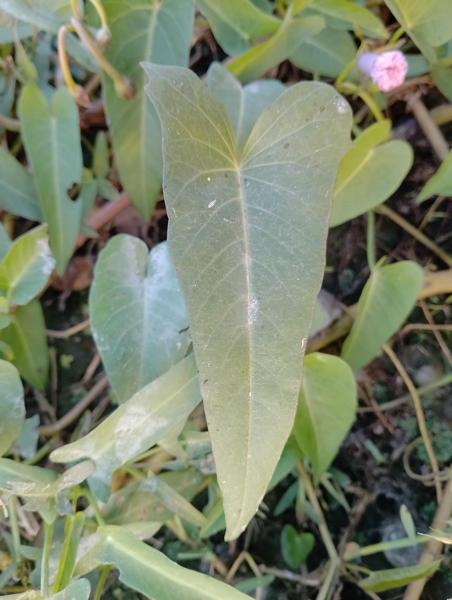
Weed species: Ipomoea aquatic